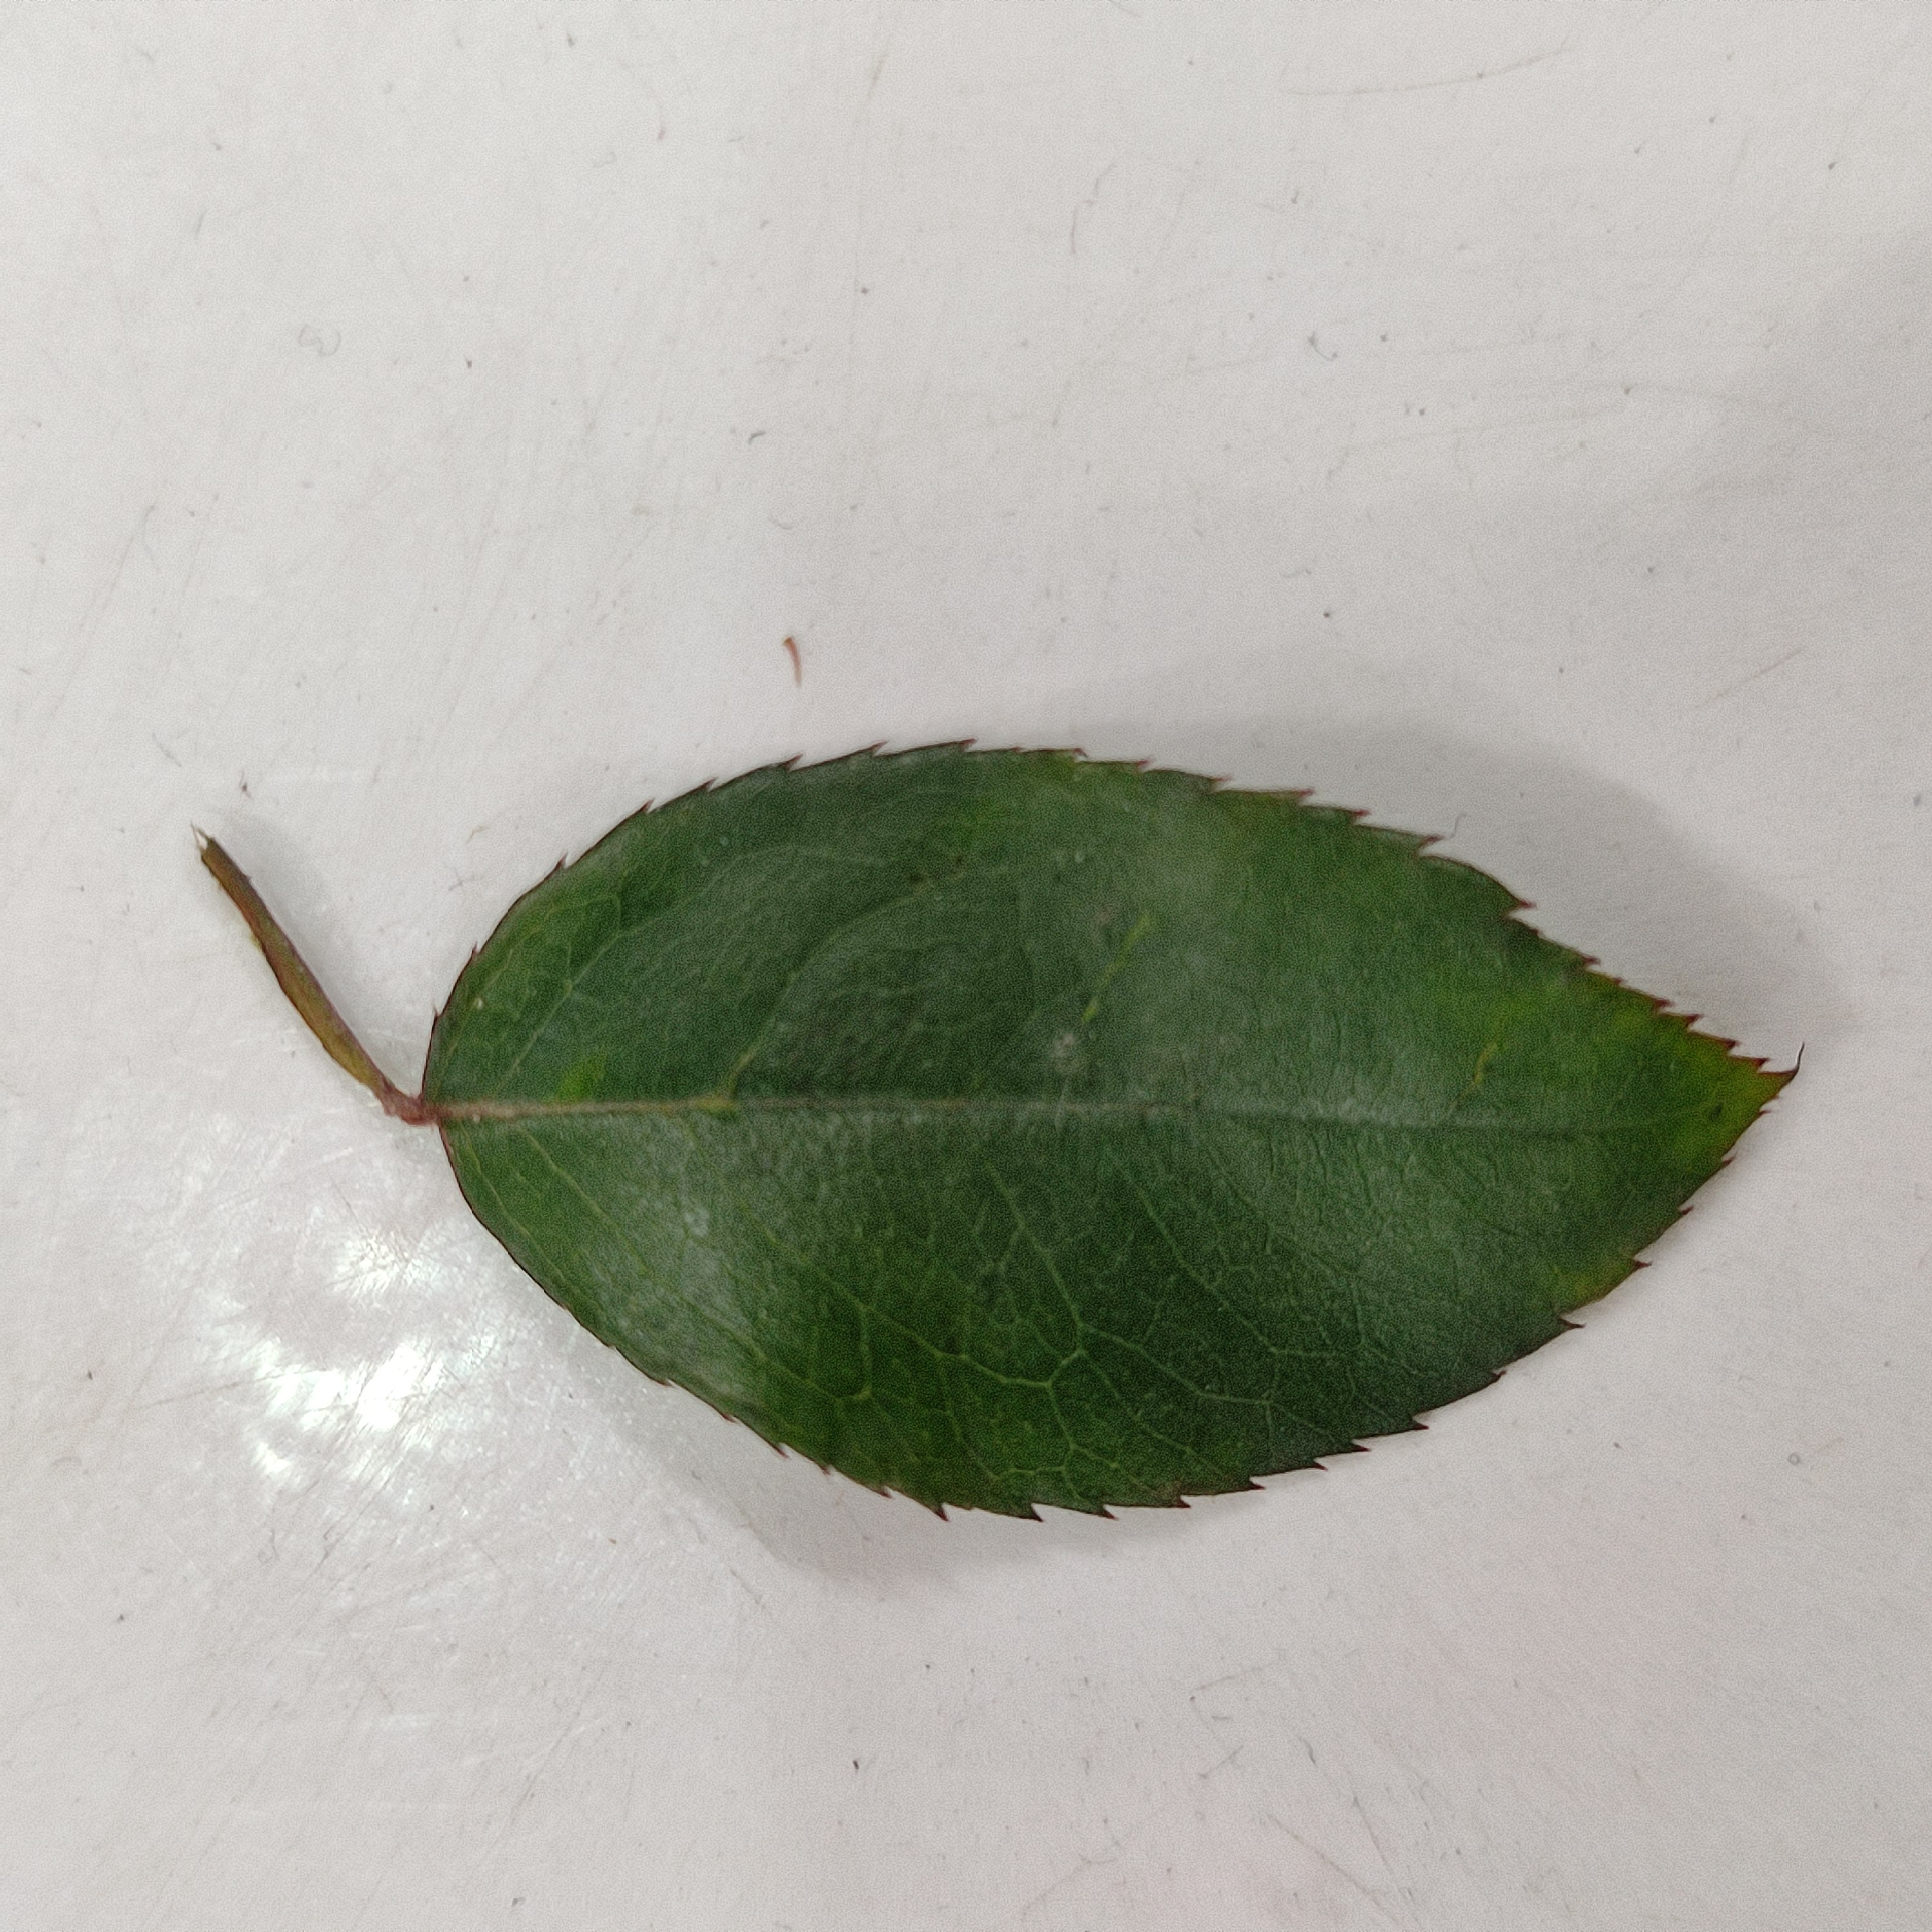
Label: Healthy Leaf